EADS CASA C-295

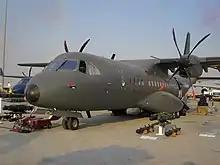
C-295 Armed ISR variant at Dubai Air Show 2017

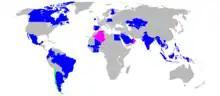
CASA C-295 operators:

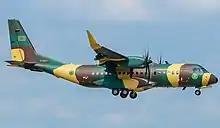
Bangladesh Army Aviation Group CN-295W

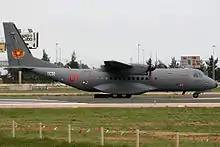
EADS CASA C-295 of the Kazakh Air Force delivered in 2013

The C-295 is in service with the armed forces of 36 countries. By 31 March 2025, 309 C-295s had been ordered with 232 in service and three lost in accidents.